Battle of Yultong

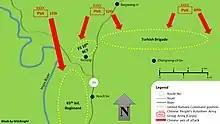
Unit positions near Yultong during the Chinese Spring Offensive.

The assault began at 20:00 on 22 April when the enemy hit the Turkish Brigade with an artillery barrage. Shortly after midnight, an artillery and mortar barrage followed by intense small-arms and machine gun fire struck the entire 3rd Division line. While the Turkish Brigade were engaged in fierce battle, the 10th BCT, deployed in the Yultong area on the left of the Turkish Brigade, from 23:00 was assaulted in waves by the PVA and fought a series of close combat engagements within its positions. Communication with the 65th Regiment was disconnected by enemy artillery and some friendly fire support but was restored at 00:30. Around midnight, the Turkish Brigade were ordered to withdraw to a position on the Line Kansas south of the Hantan River. The 65th Regiment's 2nd Battalion was forced to fall back several hundred yards to regroup due to the intensity of the PVA attack.